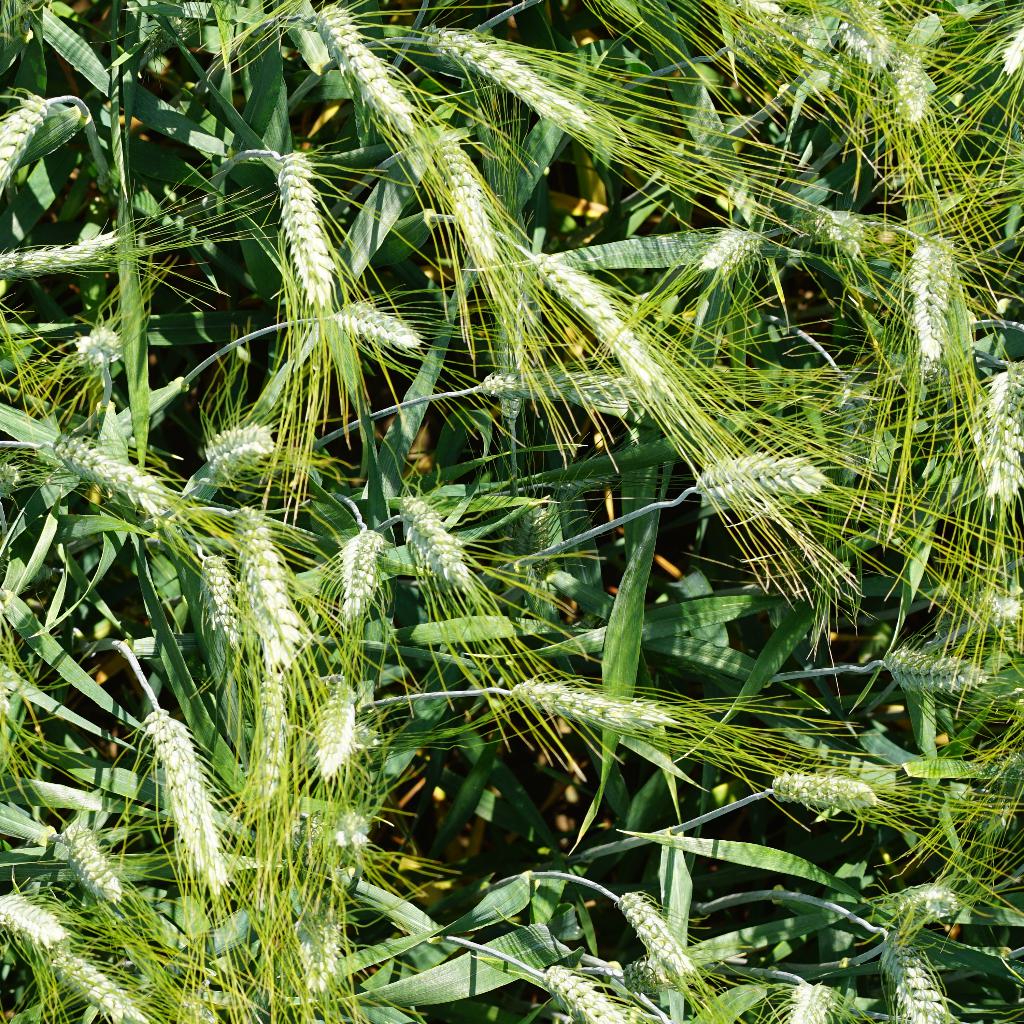
Country: France
Location: Gréoux
Wheat development stage: Filling